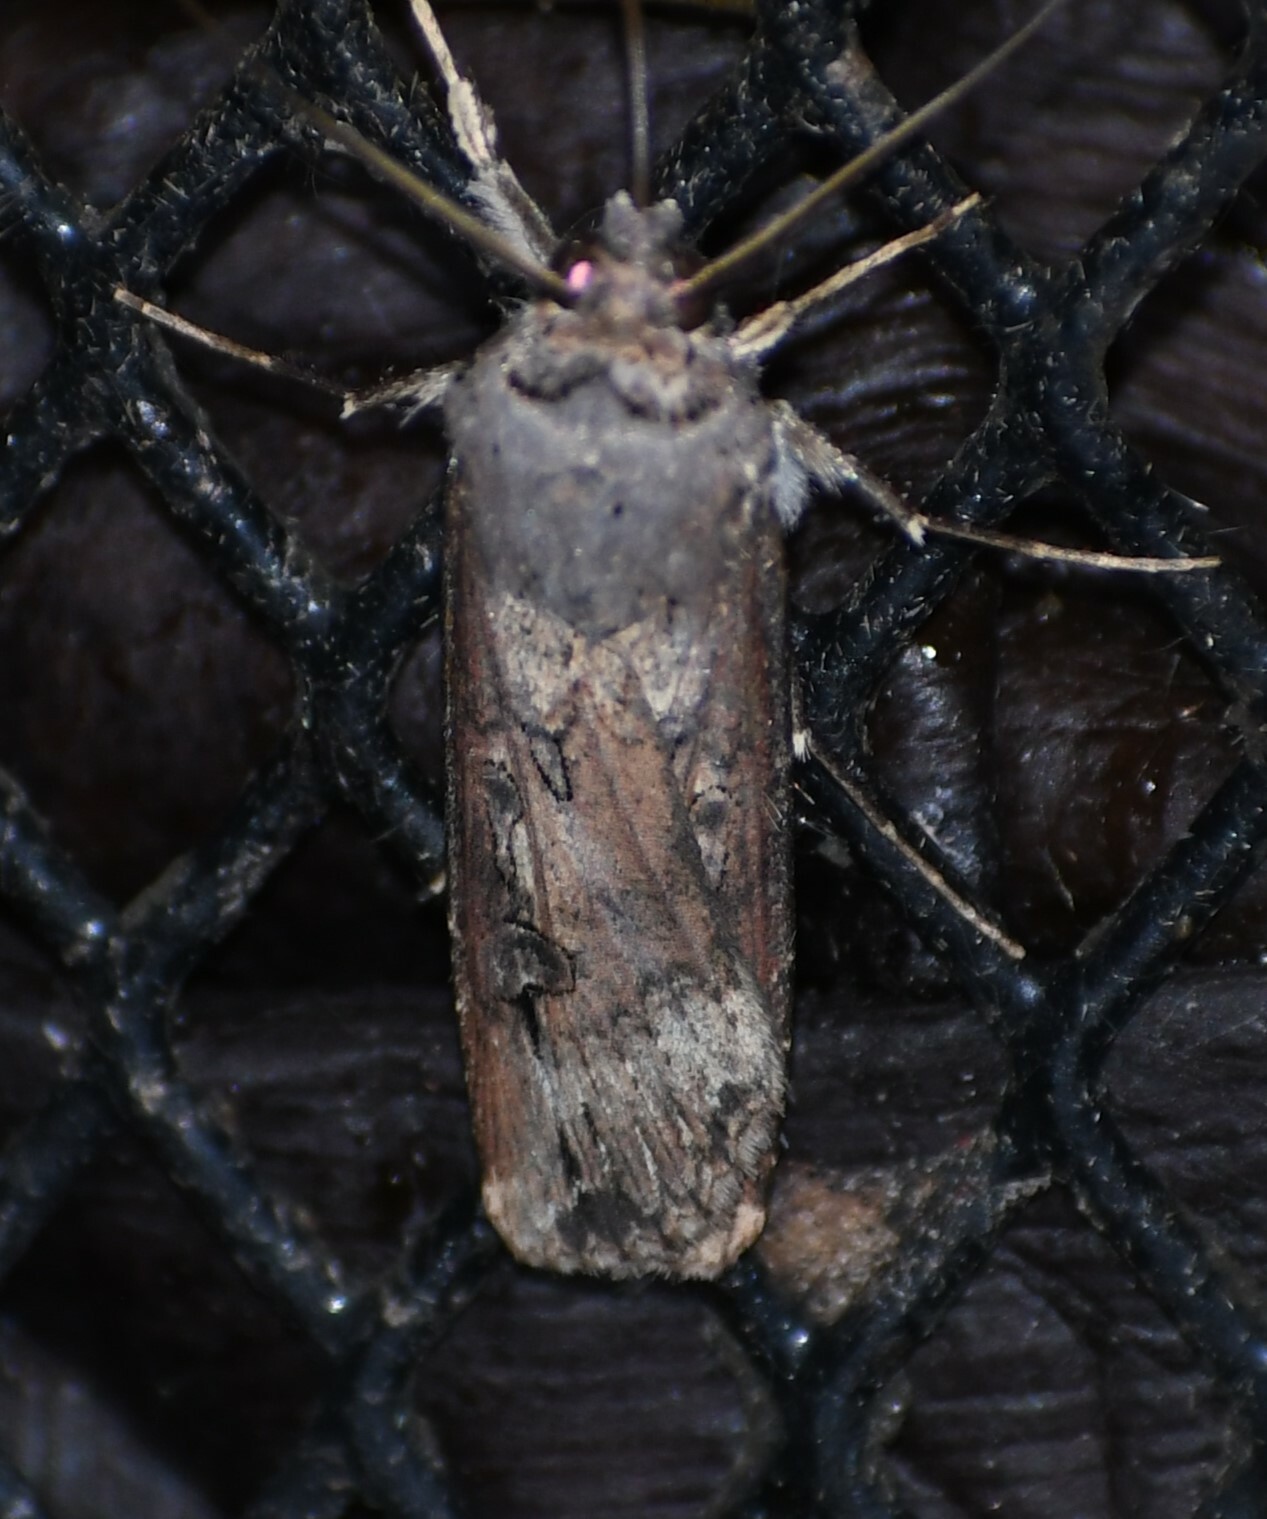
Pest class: cutworms